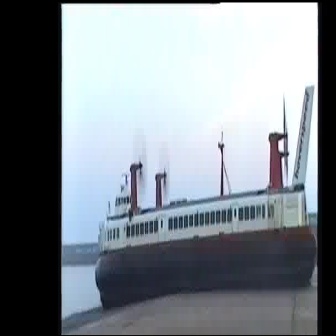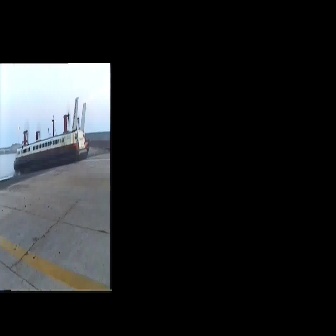
  Please identify the target specified by the bounding box [94,85,315,306] in the first image and locate it in the second image. Return the coordinates in [x_min,y_min,x_max,y_max] format.
Answer: [13,96,89,172]